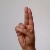
The image shows a hand gesture representing the letter 'U' in Indian Sign Language.